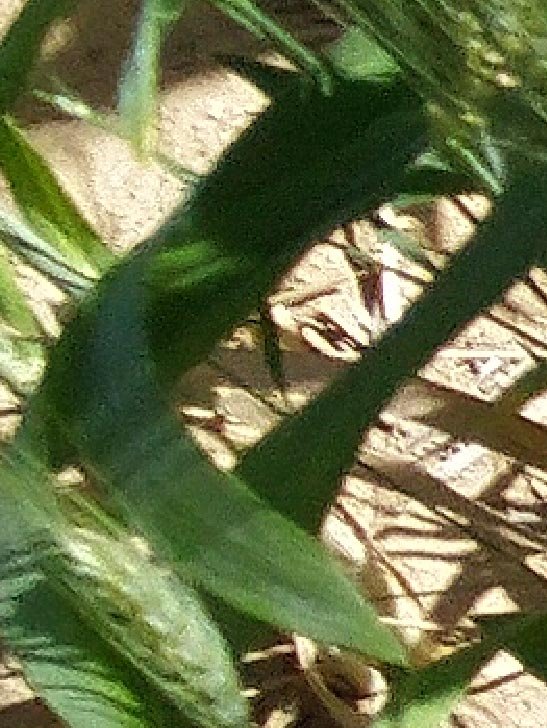
Label: Wheat___Healthy